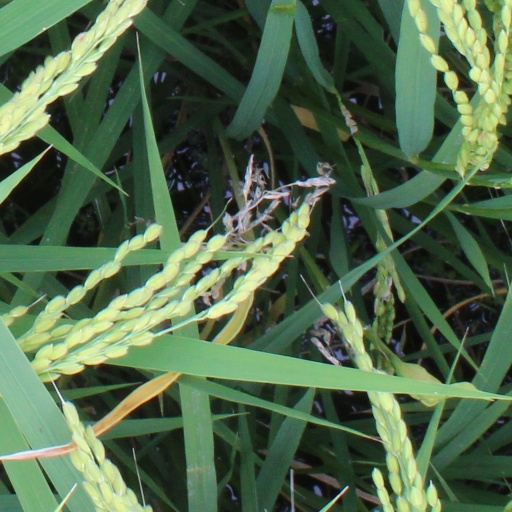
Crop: rice